Automatic number-plate recognition

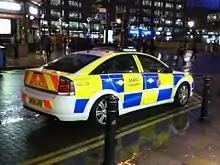
An ANPR Equipped Vauxhall Vectra belonging to Greater Manchester Police

In 2012 a state consortium was formed among the Hungarian Ministry of Interior, the National Police Headquarters and the Central Commission of Public Administration and Electronic Services with the aim to install and operate a unified intelligent transportation system ("ITS") with nationwide coverage by the end of 2015. Within the system, 160 portable traffic enforcement and data-gathering units and 365 permanent gantry installations were brought online with ANPR, speed detection, imaging and statistical capabilities. Since all the data points are connected to a centrally located ITS, each member of the consortium is able to separately utilize its range of administrative and enforcement activities, such as remote vehicle registration and insurance verification, speed, lane and traffic light enforcement and wanted or stolen vehicle interception among others.